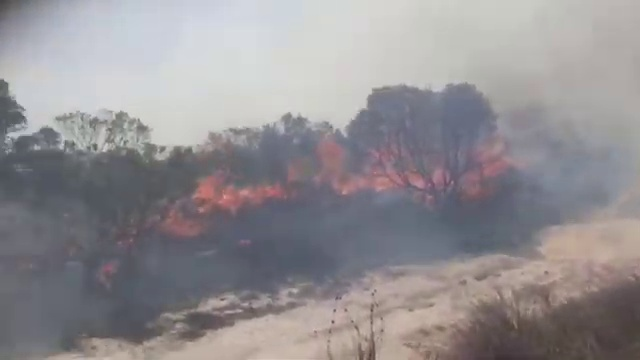
Fire: yes
Smoke: yes